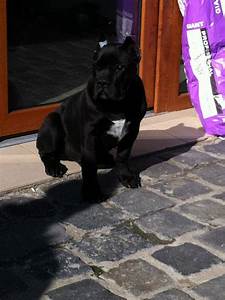
Label: dog